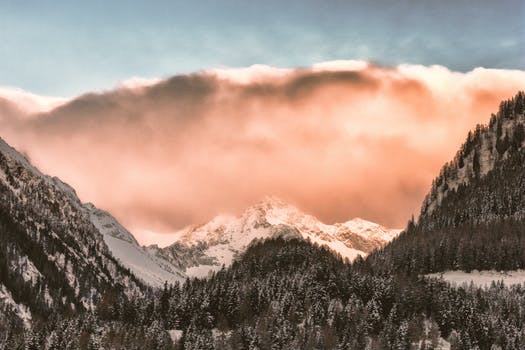
Label: No Watermark